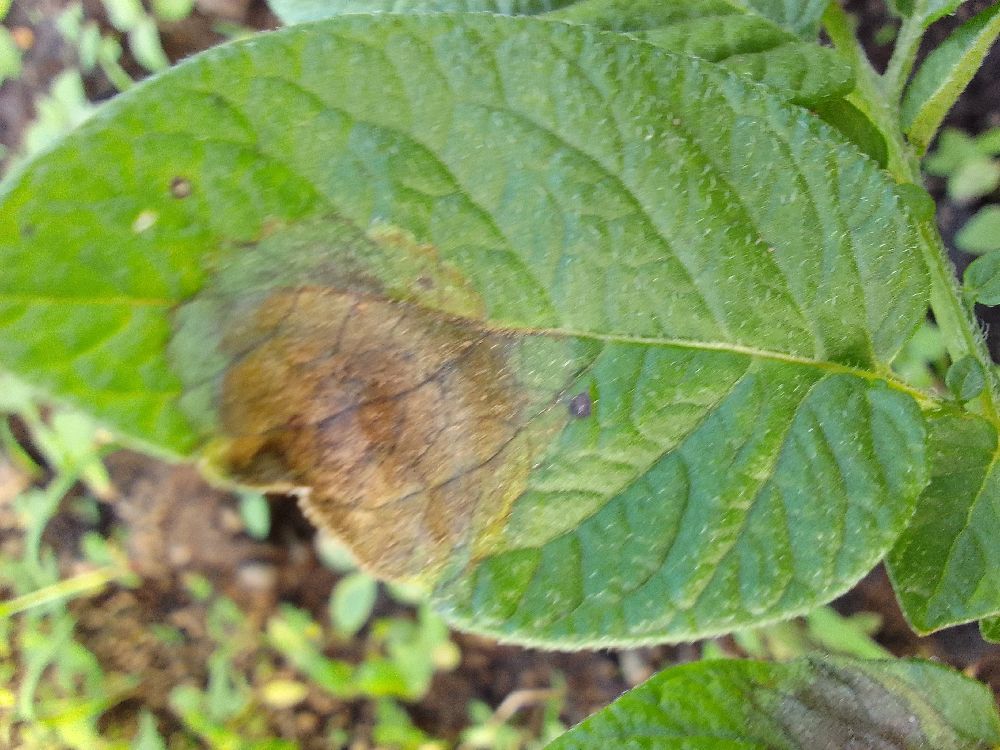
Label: Late blight